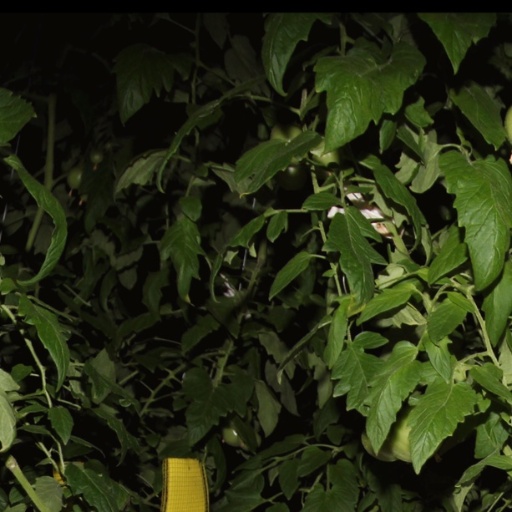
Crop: tomato